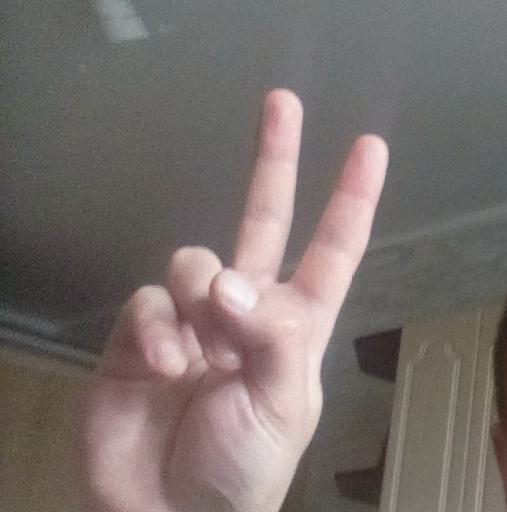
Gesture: peace